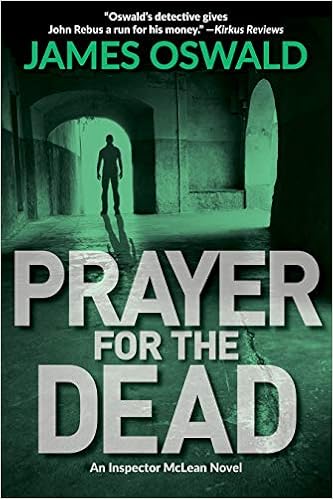
Prayer for the Dead: An Inspector McLean Mystery
Category: Books
Review Praise for Prayer for the Dead : "Eerie...This series just keeps getting better, and loyal fans and new readers alike will be pleased."— Publishers Weekly “Yet another police procedural on steroids, a case made even more bizarre by Oswald’s trademark hints of the supernatural, impossible to put down.”— Kirkus Reviews Praise for the Inspector McLean series: "A gritty police procedural with incredible twists."—Robert Dugoni, #1 Amazon and New York Times bestselling author of My Sisters Grave on Dead Men’s Bones "Readers who stay the course will be rewarded with an explosive ending and will agree with McLean that the best part of the job is ‘the hunt for clues, the slow puzzling out of just what had happened.’"— Booklist on Dead Men’s Bones "Oswald’s fourth is a house of horrors that adds an above-par mystery to the usual supernatural touches."— Kirkus Reviews on Dead Men’s Bones “Oswald’s detective gives John Rebus a run for his money.”— Kirkus Reviews on The Book of Souls “Engrossing...Readers will eagerly await the next installment.”— Publishers Weekly on The Book of Souls “McLean is a reluctant, empathetic hero who refuses to quit until he’s solved the case.”— Publishers Weekly on The Hangman’s Song “Readers who like character-driven murder mysteries such as those by John Connolly or Val MacDermid will enjoy McLean’s debut outing and clamor for more.”— Library Journal Xpress Reviews on Natural Causes "Crime fiction’s next big thing.”— The Sunday Telegraph (UK)“Oswald is among the leaders in the new batch of excellent Scottish crime writers”— Daily Mail (UK)“The hallmarks of Val McDermid or Ian Rankin.”— The Herald (UK)“An excellent start to what promises to be a fine series.”— The Guardian (UK) From the Inside Flap Praise for the Inspector McLean series: "A gritty police procedural with incredible twists."--Robert Dugoni, #1 Amazon and New York Times bestselling author of My Sisters Grave on Dead Men's Bones "Readers who stay the course will be rewarded with an explosive ending and will agree with McLean that the best part of the job is ‘the hunt for clues, the slow puzzling out of just what had happened.'"-- Booklist on Dead Men's Bones "Oswald’s fourth is a house of horrors that adds an above-par mystery to the usual supernatural touches."-- Kirkus Reviews on Dead Men's Bones “Oswald’s detective gives John Rebus a run for his money.”-- Kirkus Reviews on The Book of Souls “Engrossing…Readers will eagerly await the next installment.”-- Publishers Weekly on The Book of Souls “McLean is a reluctant, empathetic hero who refuses to quit until he’s solved the case.”-- Publishers Weekly on The Hangman’s Song “Readers who like character-driven murder mysteries such as those by John Connolly or Val MacDermid will enjoy McLean’s debut outing and clamor for more.”-- Library Journal Xpress Reviews on Natural Causes "Crime fiction's next big thing.”-- The Sunday Telegraph (UK)“Oswald is among the leaders in the new batch of excellent Scottish crime writers”-- Daily Mail (UK)“The hallmarks of Val McDermid or Ian Rankin.”-- The Herald (UK)“An excellent start to what promises to be a fine series.”-- The Guardian (UK)|Detective Inspector Tony McLean is on the case when the search for a missing journalist uncovers the scene of a carefully staged murder. In a sealed chamber, deep in the heart of Gilmerton Cove, a mysterious network of caves and passages sprawling beneath Edinburgh, the body is discovered in a seemingly macabre ritual of purification. But McLean knew the dead man and can't shake off the suspicion that there is far more to this case than meets the eye.For one thing, the baffling lack of forensics at the crime scene seems impossible. But that's just the first in a series of revelations about this case that seems beyond belief. Teamed with the most unlikely and unwelcome of allies, McLean must track down a killer--driven by the darkest compulsions and who will answer only to a higher power--until it's his own blood on the altar.Shocking and suspenseful, Prayer for the Dead , the fifth installment in James Oswald's internationally bestselling series, plunges readers into the bone-chilling darkness of an underground world filled with ancient secrets. From the Back Cover Praise for the Inspector McLean series: "A gritty police procedural with incredible twists."--Robert Dugoni, #1 Amazon and New York Times bestselling author of My Sisters Grave on Dead Men's Bones "Readers who stay the course will be rewarded with an explosive ending and will agree with McLean that the best part of the job is ‘the hunt for clues, the slow puzzling out of just what had happened.'"-- Booklist on Dead Men's Bones "Oswald’s fourth is a house of horrors that adds an above-par mystery to the usual supernatural touches."-- Kirkus Reviews on Dead Men's Bones “Oswald’s detective gives John Rebus a run for his money.”-- Kirkus Reviews on The Book of Souls “Engrossing…Readers will eagerly await the next installment.”-- Publishers Weekly on The Book of Souls “McLean is a reluctant, empathetic hero who refuses to quit until he’s solved the case.”-- Publishers Weekly on The Hangman’s Song “Readers who like character-driven murder mysteries such as those by John Connolly or Val MacDermid will enjoy McLean’s debut outing and clamor for more.”-- Library Journal Xpress Reviews on Natural Causes "Crime fiction's next big thing.”-- The Sunday Telegraph (UK)“Oswald is among the leaders in the new batch of excellent Scottish crime writers”-- Daily Mail (UK)“The hallmarks of Val McDermid or Ian Rankin.”-- The Herald (UK)“An excellent start to what promises to be a fine series.”-- The Guardian (UK) About the Author James Oswald is the Sunday Times bestselling author of the Edinburgh based Detective Inspector McLean novels, the first two of which were shortlisted for the prestigious CWA Debut Dagger award for best unpublished author, as well as the epic fantasy series The Ballad of Sir Benfro. In his spare time he farms 350 acres in North East Fife, Scotland, where he raised pedigree Highland cattle and New Zealand Romney sheep.
Features: Detective Inspector Tony McLean is on the case when the search for a missing journalist uncovers the scene of a carefully staged murder. In a sealed chamber, deep in the heart of Gilmerton Cove, a mysterious network of caves and passages sprawling beneath Edinburgh, the body is discovered in a seemingly macabre ritual of purification. But McLean knew the dead man and can't shake off the suspicion that there is far more to this case than meets the eye.For one thing, the baffling lack of forensics at the crime scene seems impossible. But that's just the first in a series of revelations about this case that seems beyond belief. Teamed with the most unlikely and unwelcome of allies, McLean must track down a killer—driven by the darkest compulsions and who will answer only to a higher power—until it's his own blood on the altar.Shocking and suspenseful, | Prayer for the Dead | , the fifth installment in James Oswald's internationally bestselling series, plunges readers into the bone-chilling darkness of an underground world filled with ancient secrets.